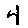
Label: 4